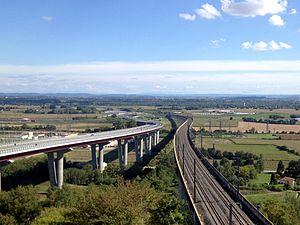
Les deux viaducs de la Côtière.